George Washington in the French and Indian War

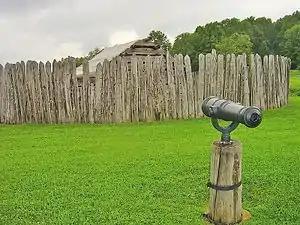
A recreation of Fort Necessity

Governor Dinwiddie chose Major Washington, then 21 years old, for the trek into the Ohio Country to assess the French military situation, and to deliver the British demands. He was a good choice despite his youth because he was familiar with the frontier from survey work, had good health, and both government and Ohio Company leaders trusted Washington. Although he had no frontier warfare experience, neither did most other Virginians. Washington departed from Williamsburg at the end of October 1753. In Fredericksburg, he picked up Jacob Van Braam, a family friend who spoke French, before heading into the Virginia highlands. There he was joined by Christopher Gist, an Ohio Company agent who was familiar with the territory, and a few backwoodsmen to assist with expedition logistics. When the expedition arrived at the site of the proposed fort, Washington noted that the site was well chosen, having "the entire Command of the Monongahela".